Defense industry of Ukraine

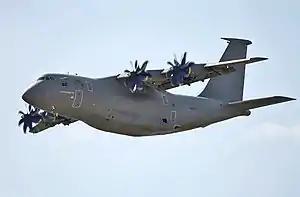
Antonov An-70

Ukraine's defense industry is organized around Ukroboronprom, a state-owned conglomerate of over 130 companies. These companies include Soviet era giants such as Ivchenko-Progress aircraft design bureau that was opened in 1945, to newer companies such as RPC Fort which came into existence in the 1990s.